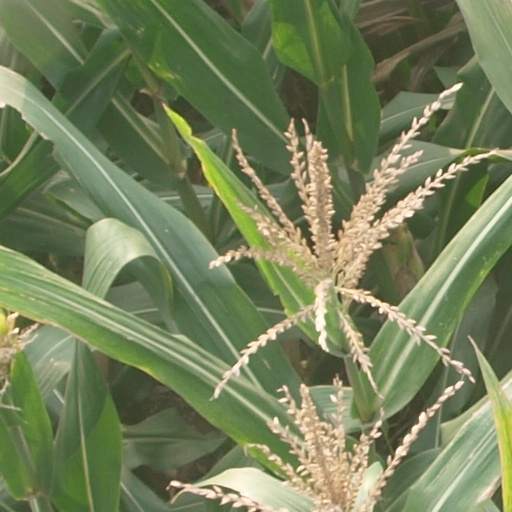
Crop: maize; corn